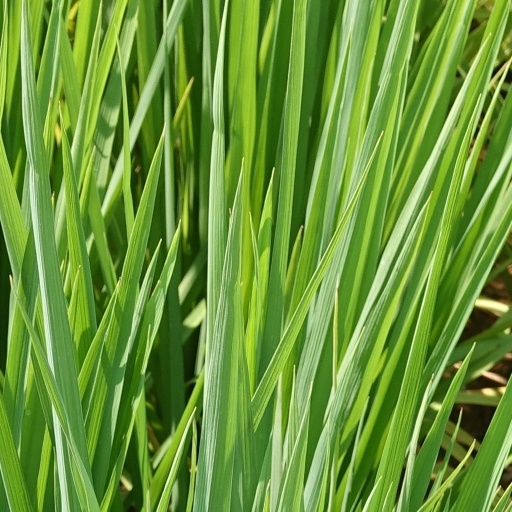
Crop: rice